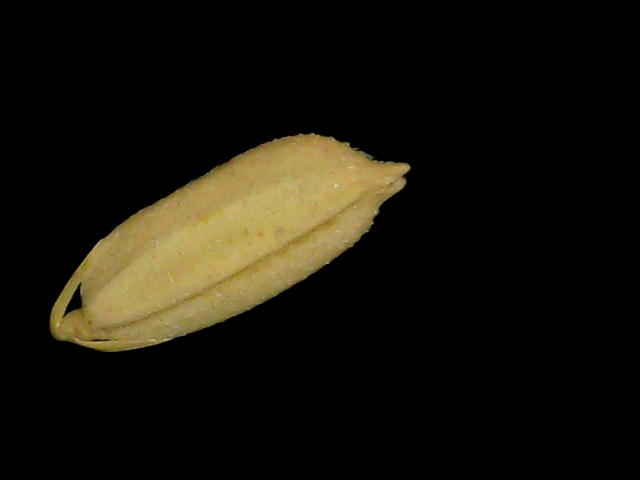
Rice variety: Bd52